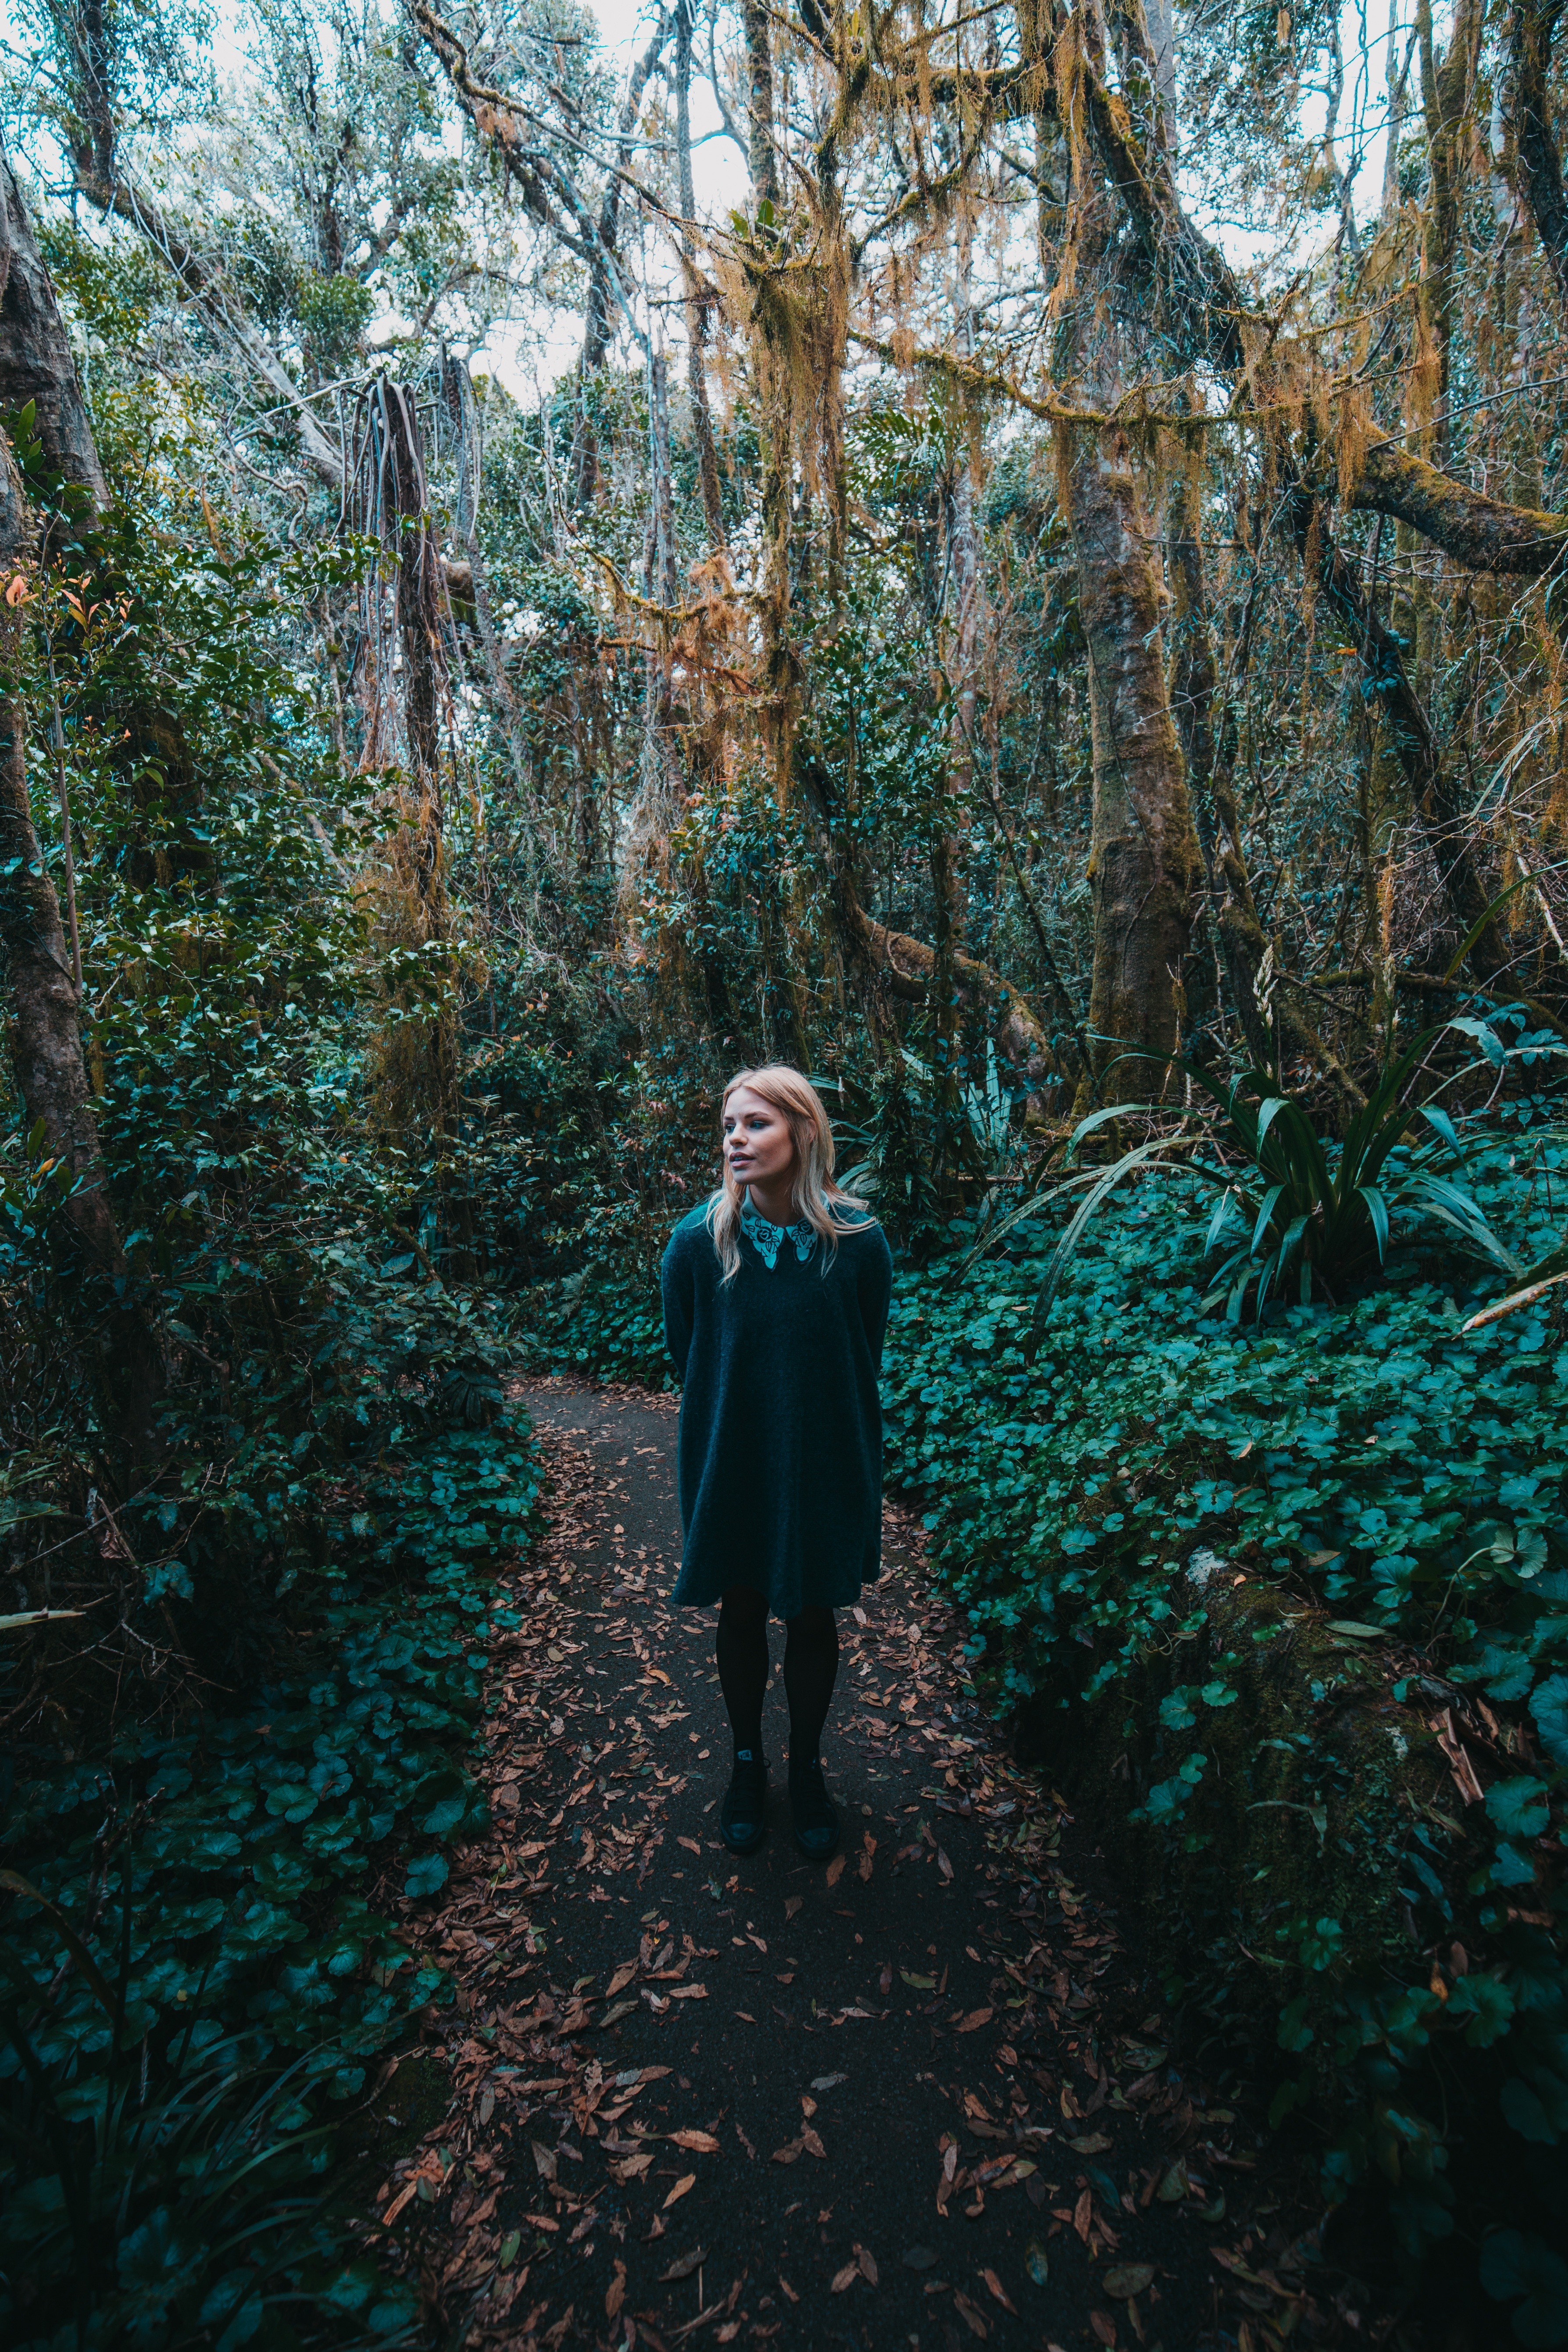
tree, nature, forest, path, outdoor, wilderness, walking, girl, woman, sunlight, leaf, flower, adventure, female, green, jungle, autumn, season, rainforest, woodland, habitat, ecosystem, screenshot, forest path, natural environment, woody plant